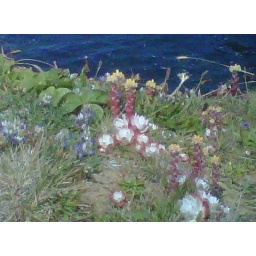
These succulents were growing on the side of the cliff above the ocean in at the light house near Fort Bragg.